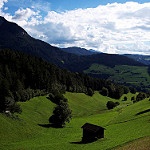
Label: mountain